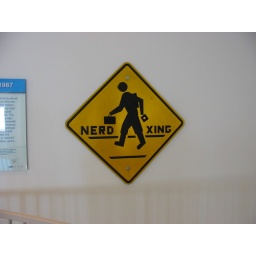
road sign in the M.I.T.